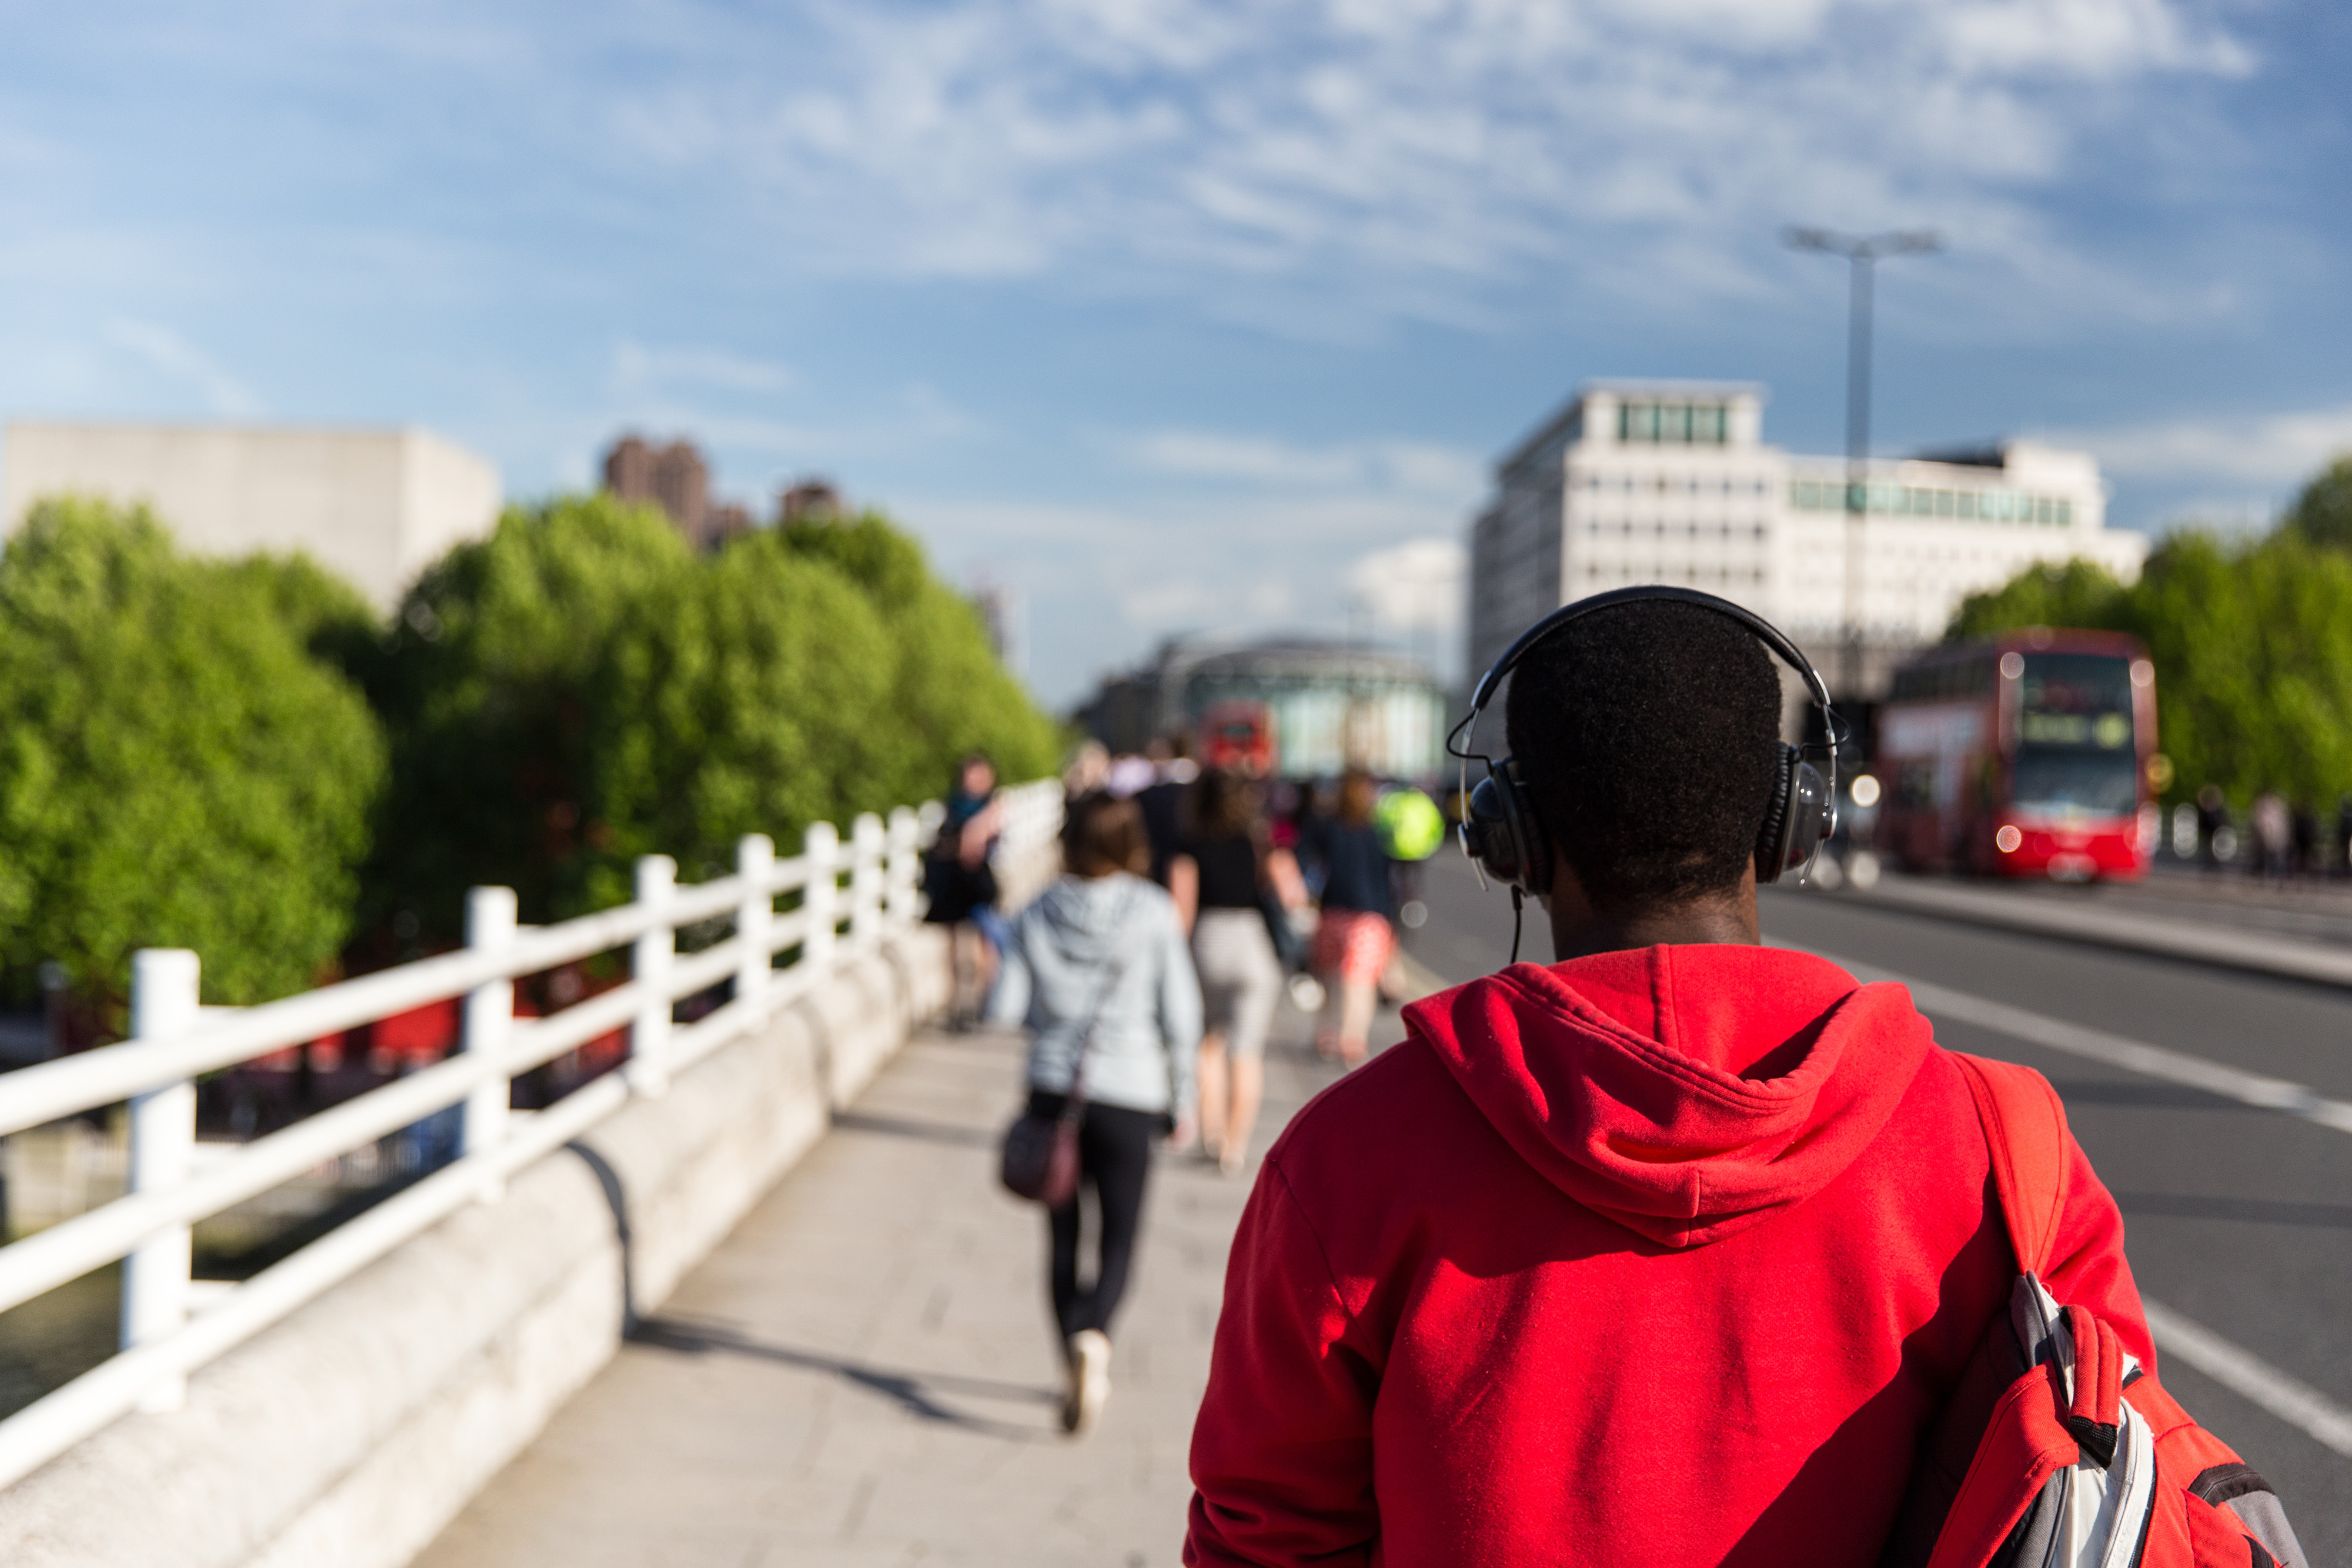
photograph, red, travel, snapshot, public space, tourism, urban area, guard rail, architecture, outerwear, leisure, walking, pedestrian, headgear, road, temple, walkway, street, thoroughfare, photography, city, recreation, plant, sidewalk, vacation, asphalt